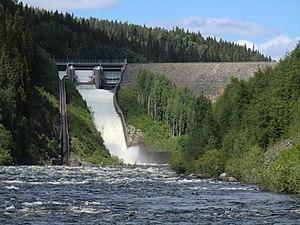
Le secteur de l'hydroélectricité en Suède occupe une place majeure : en moyenne, 45 % de la production électrique est d'origine hydraulique.